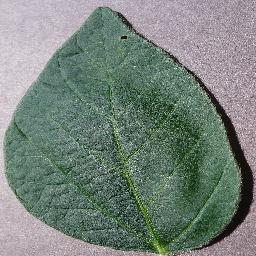
Label: Soybean___healthy